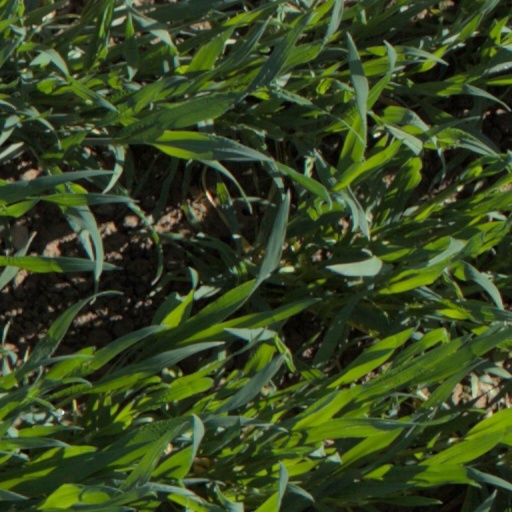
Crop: wheat